Piara Khabra

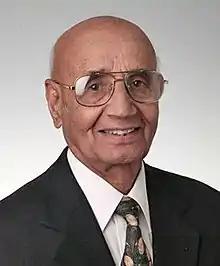
Official portrait, 2005

Piara Singh Khabra (Punjabi: ; 20 November 1921 – 19 June 2007) was a Punjabi-British Labour politician who served as Member of Parliament (MP) for Ealing Southall from 1992 until his death. He was the fifth British Asian, and the first Sikh, to become a British MP.